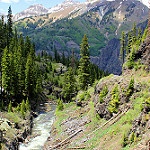
Scene: Outdoor